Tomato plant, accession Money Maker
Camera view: bottom (45 deg); turntable rotation: 120 degrees
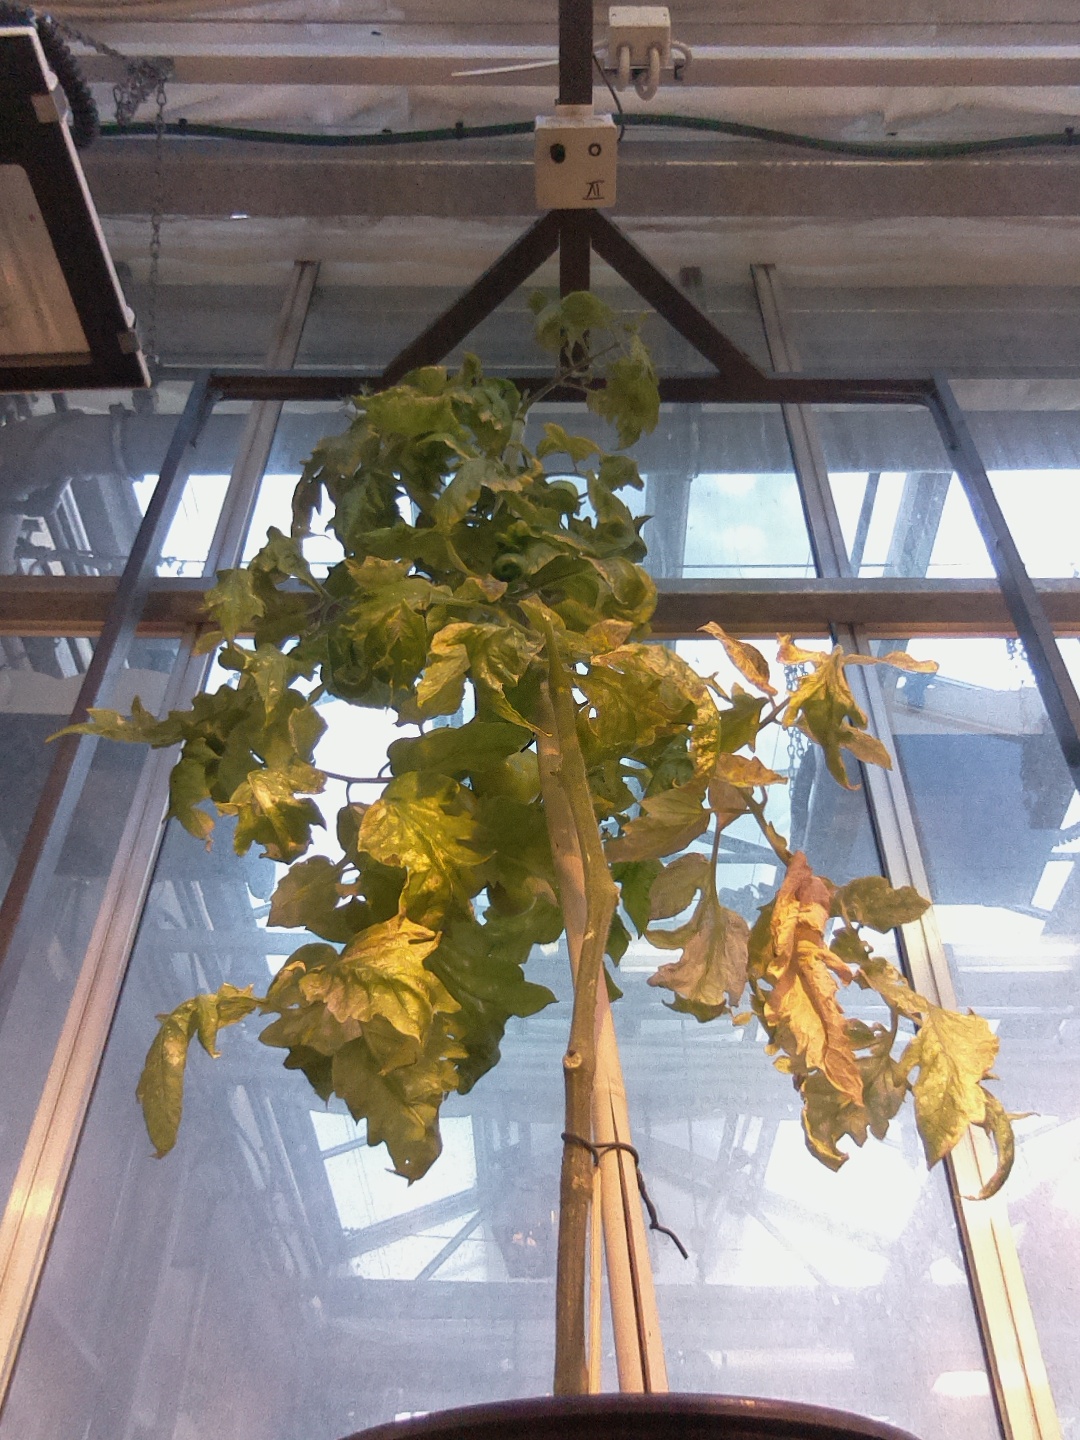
BBCH growth stage 79: 90% -100% of final fruit size